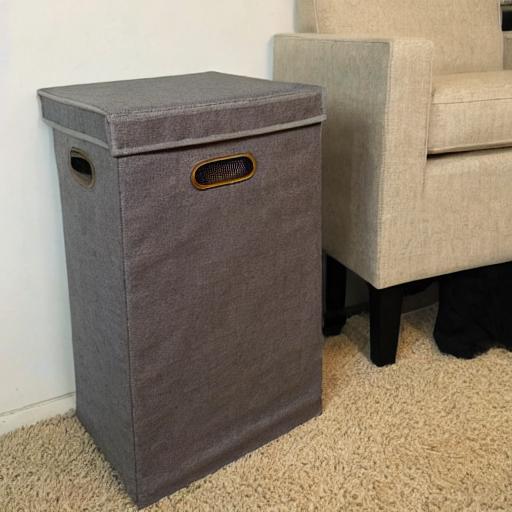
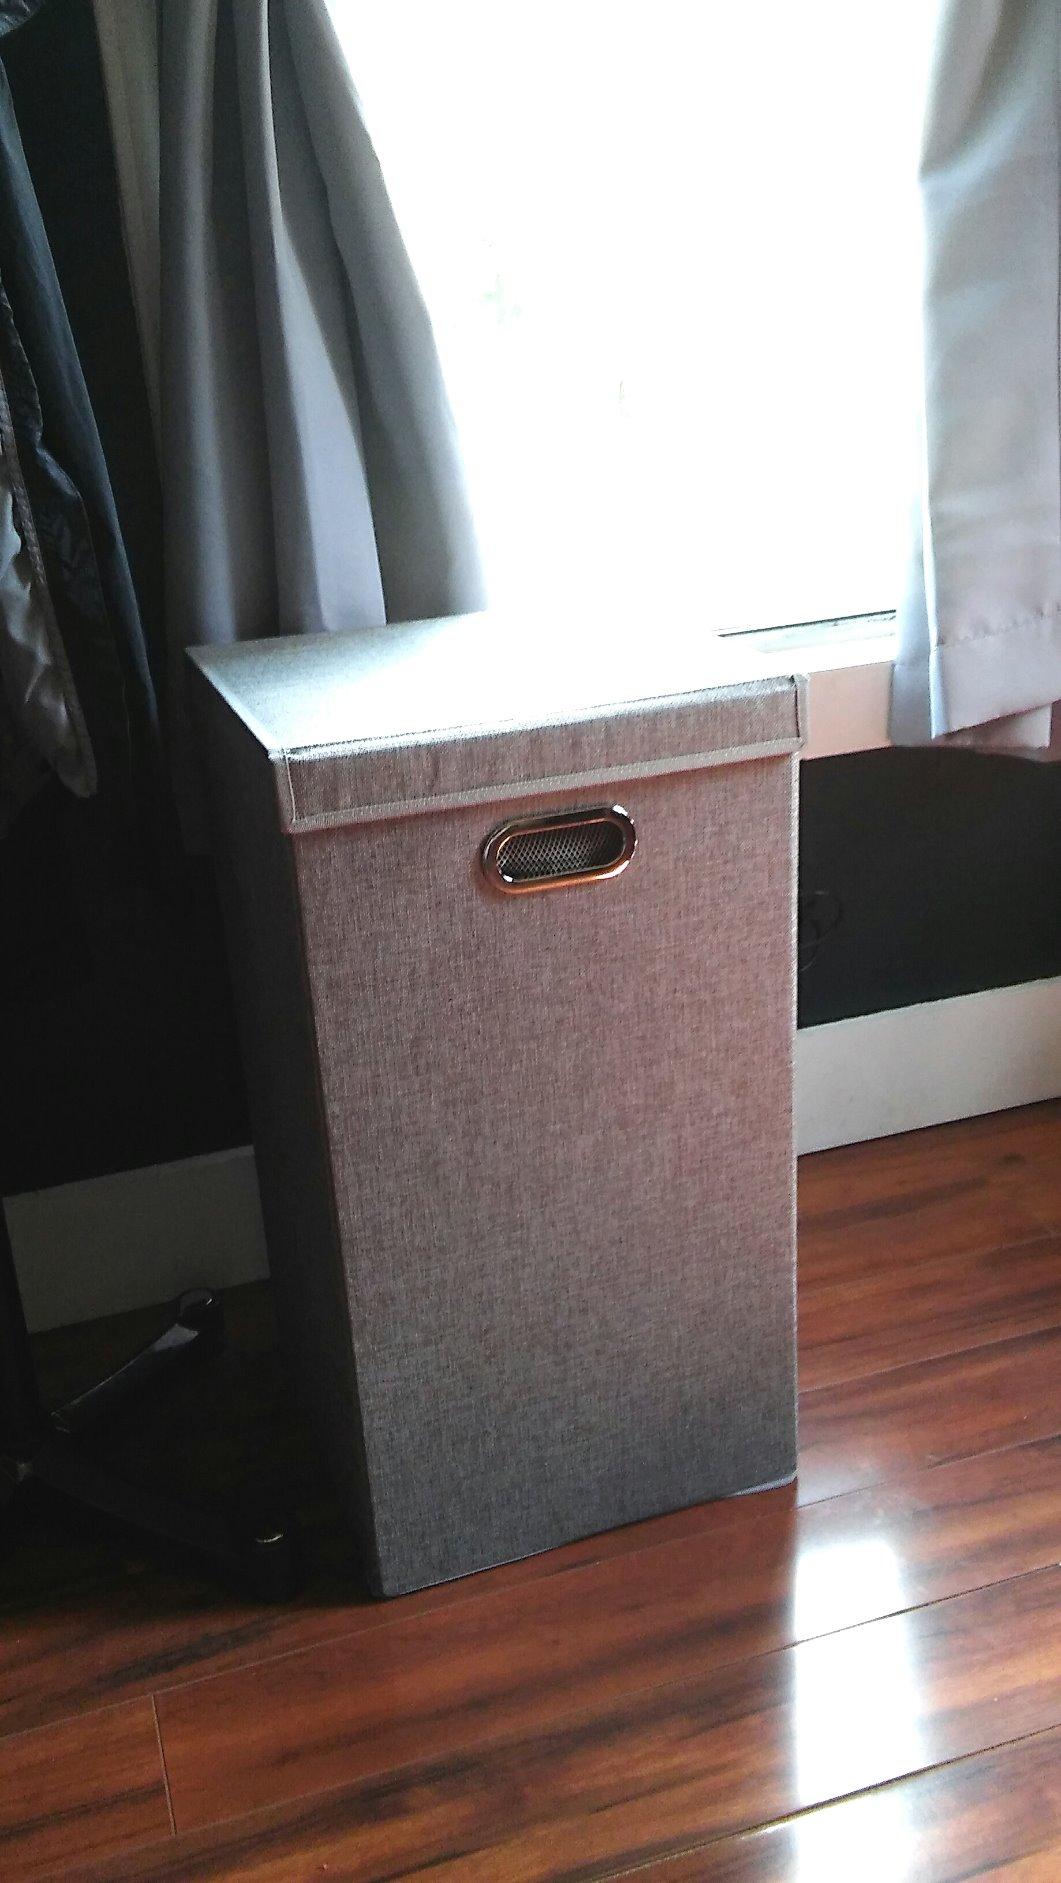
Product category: items_hamper
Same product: no